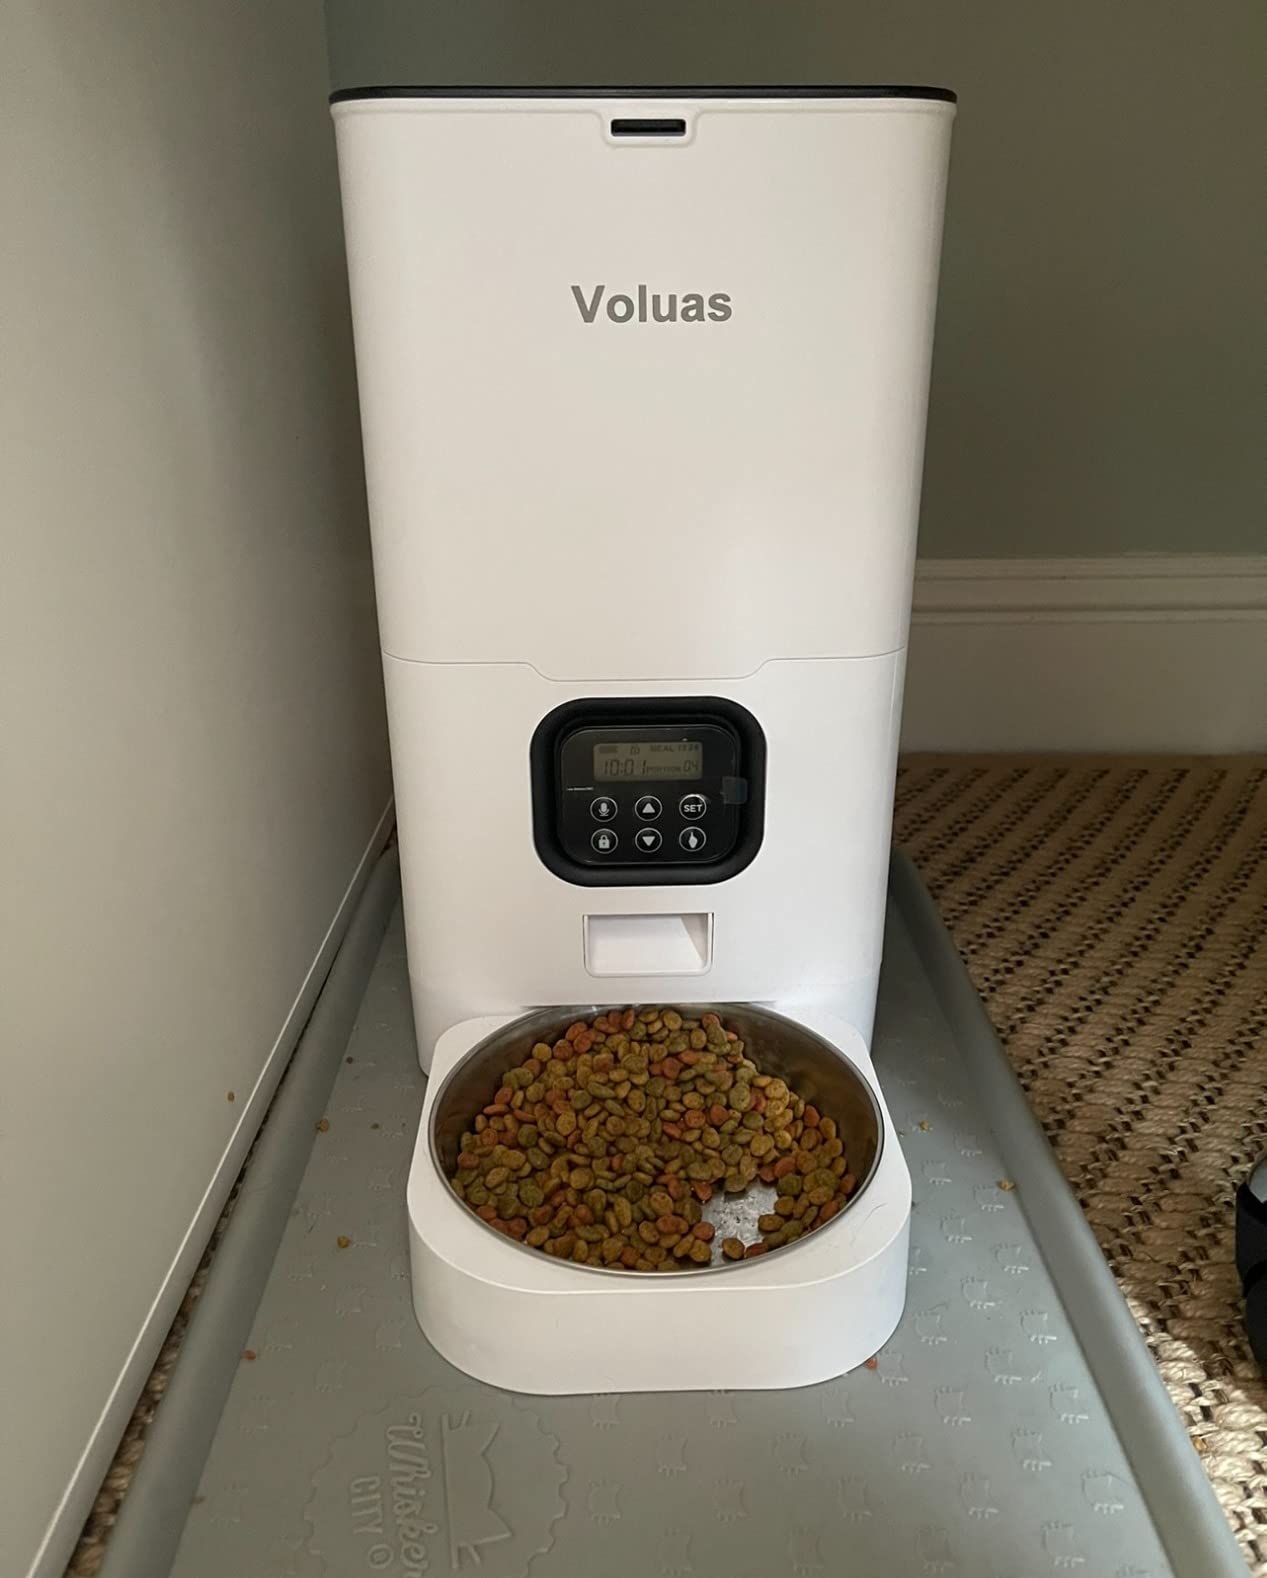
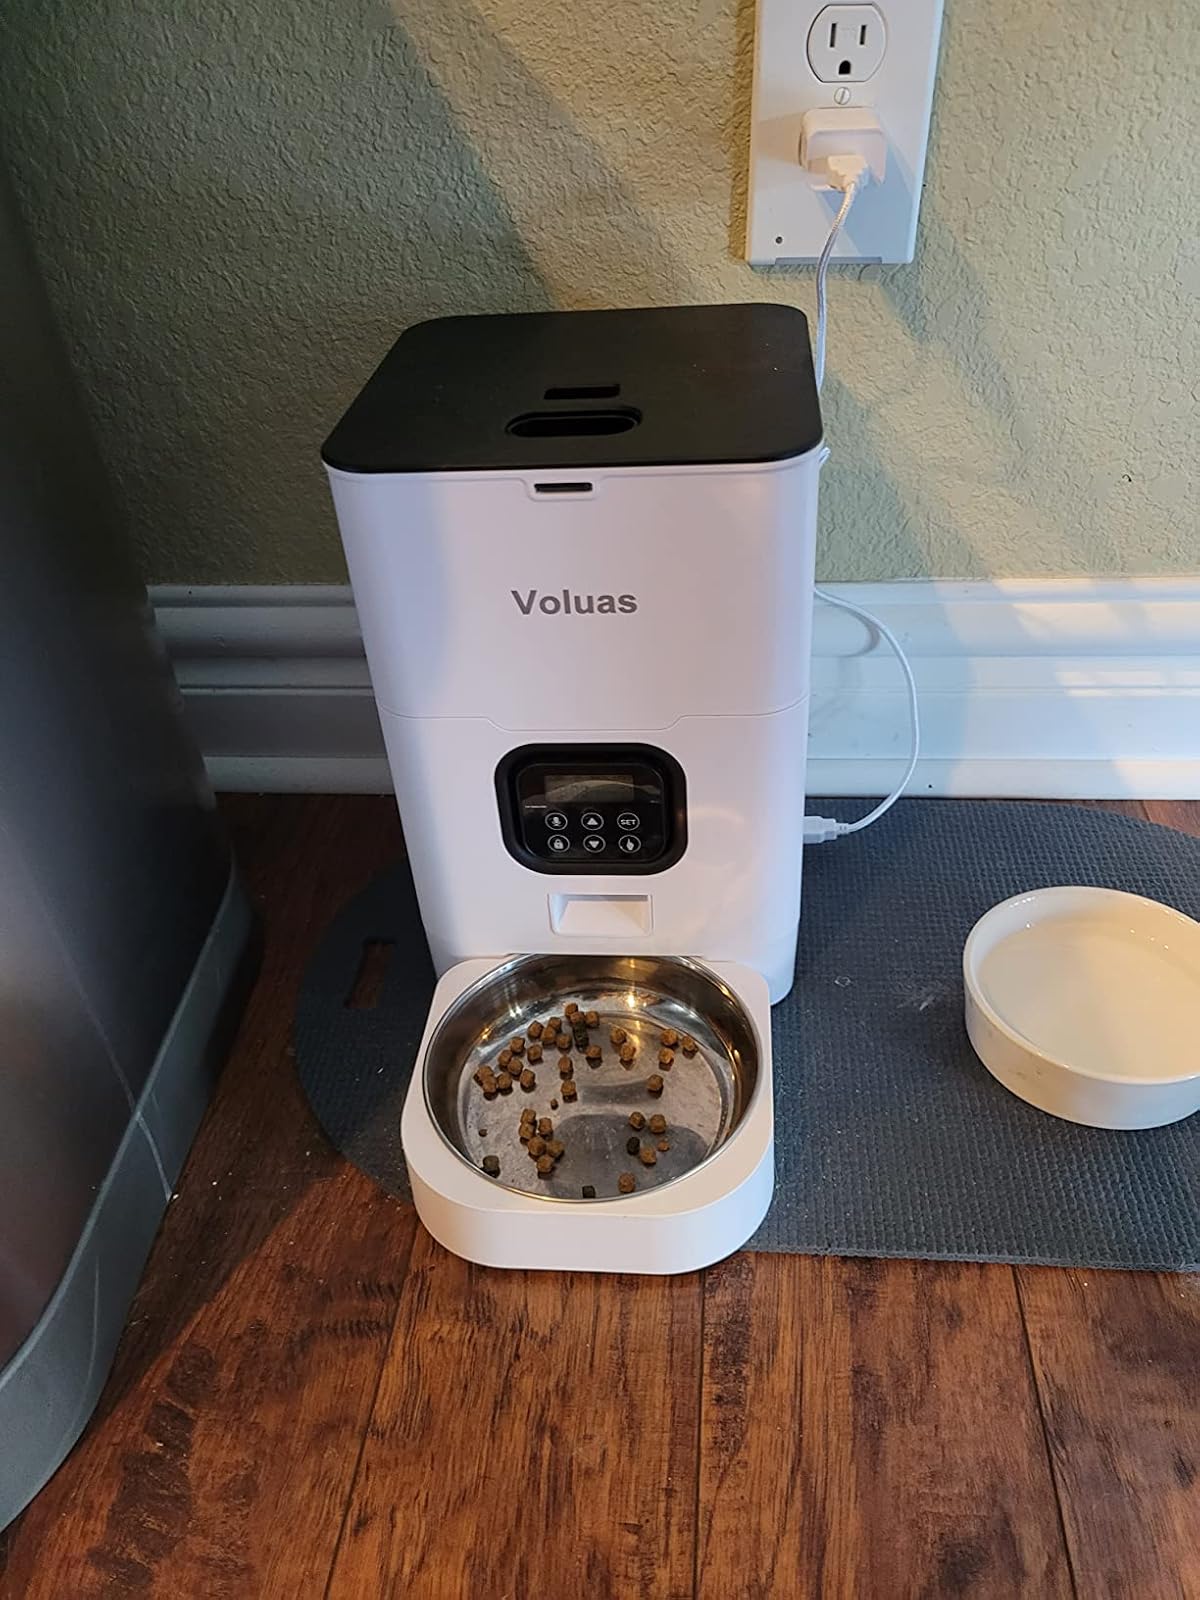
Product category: items_feeder
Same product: yes